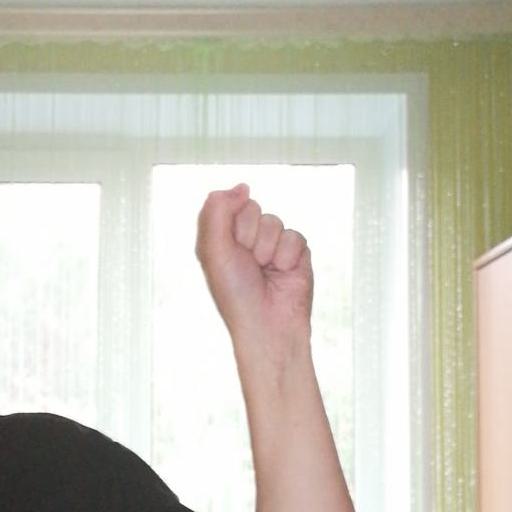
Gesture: fist